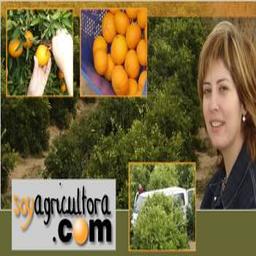
Label: Orange